Cuban intervention in Angola

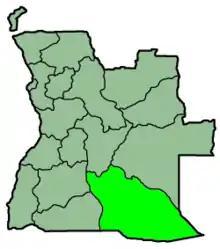
Angola's Cuando Cubango province

On 30 December 1975, Vorster planned to withdraw after the OAU emergency session in Addis Ababa on 13 January 1976, to a line 50 to 80 km north of the Namibian border. "In military terms the advance had come to a halt anyway, as all attempts by Battle-Groups Orange and X-Ray to extend the war into the interior had been forced to turn back by destroyed bridges."